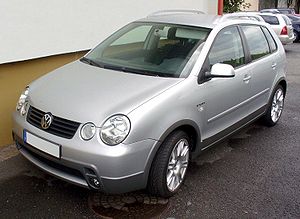
Volkswagen Polo IV / Polo (type 9N1, 2001−2005) / Modelvarianter / Polo Fun
Polo Fun (2004–2005)
Volkswagen Polo IV er fjerde generation af minibilen Polo fra Volkswagen i Wolfsburg. Den afløste Polo III i november 2001, og blev i maj 2009 afløst af Polo V. I foråret 2005 blev der præsenteret en model, der udseendemæssigt havde fået et betydeligt facelift, men som teknisk var uforandret.